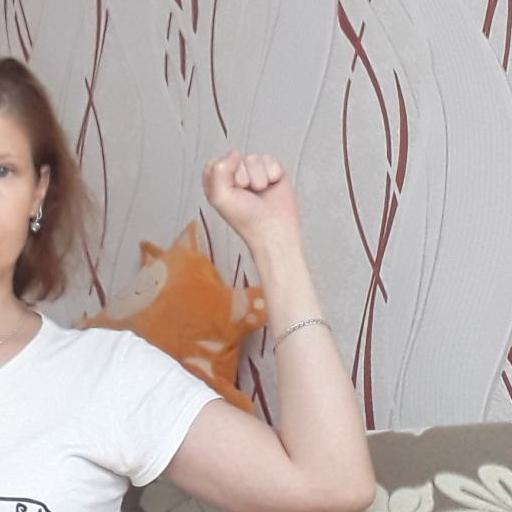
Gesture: fist